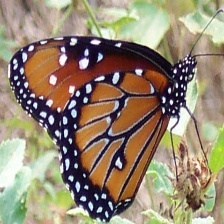
Species: STRAITED QUEEN
Butterfly family (ImageNet category): monarch